Mets–Willets Point station (IRT Flushing Line)

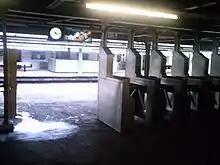
Refer to caption

On the south side of the station, a wheelchair-accessible ramp connects the mezzanine and the northbound (southern) side platform to a footbridge, known as the Passarelle Boardwalk, which passes over Corona Yard and connects to the Mets–Willets Point station on the Long Island Rail Road (LIRR)'s Port Washington Branch, before entering the grounds of the National Tennis Center.